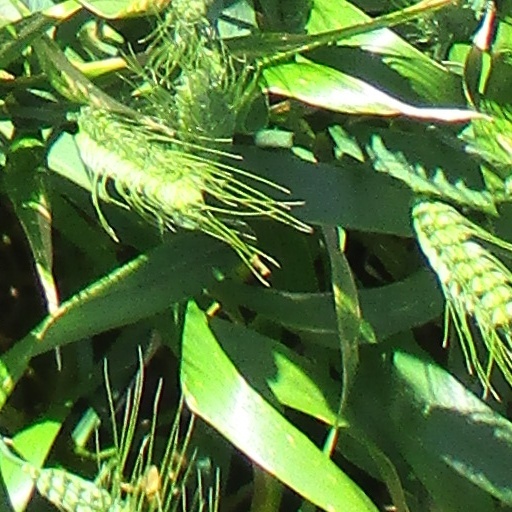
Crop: wheat